Nuria Brancaccio

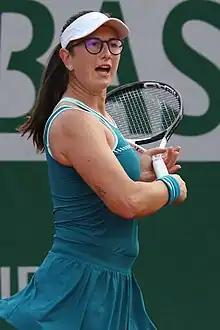
Brancaccio at the 2023 French Open

Brancaccio has a career-high singles ranking by the WTA of 167, achieved on 14 August 2023. She also has a career-high doubles ranking of world No. 127, reached on 30 June 2025.